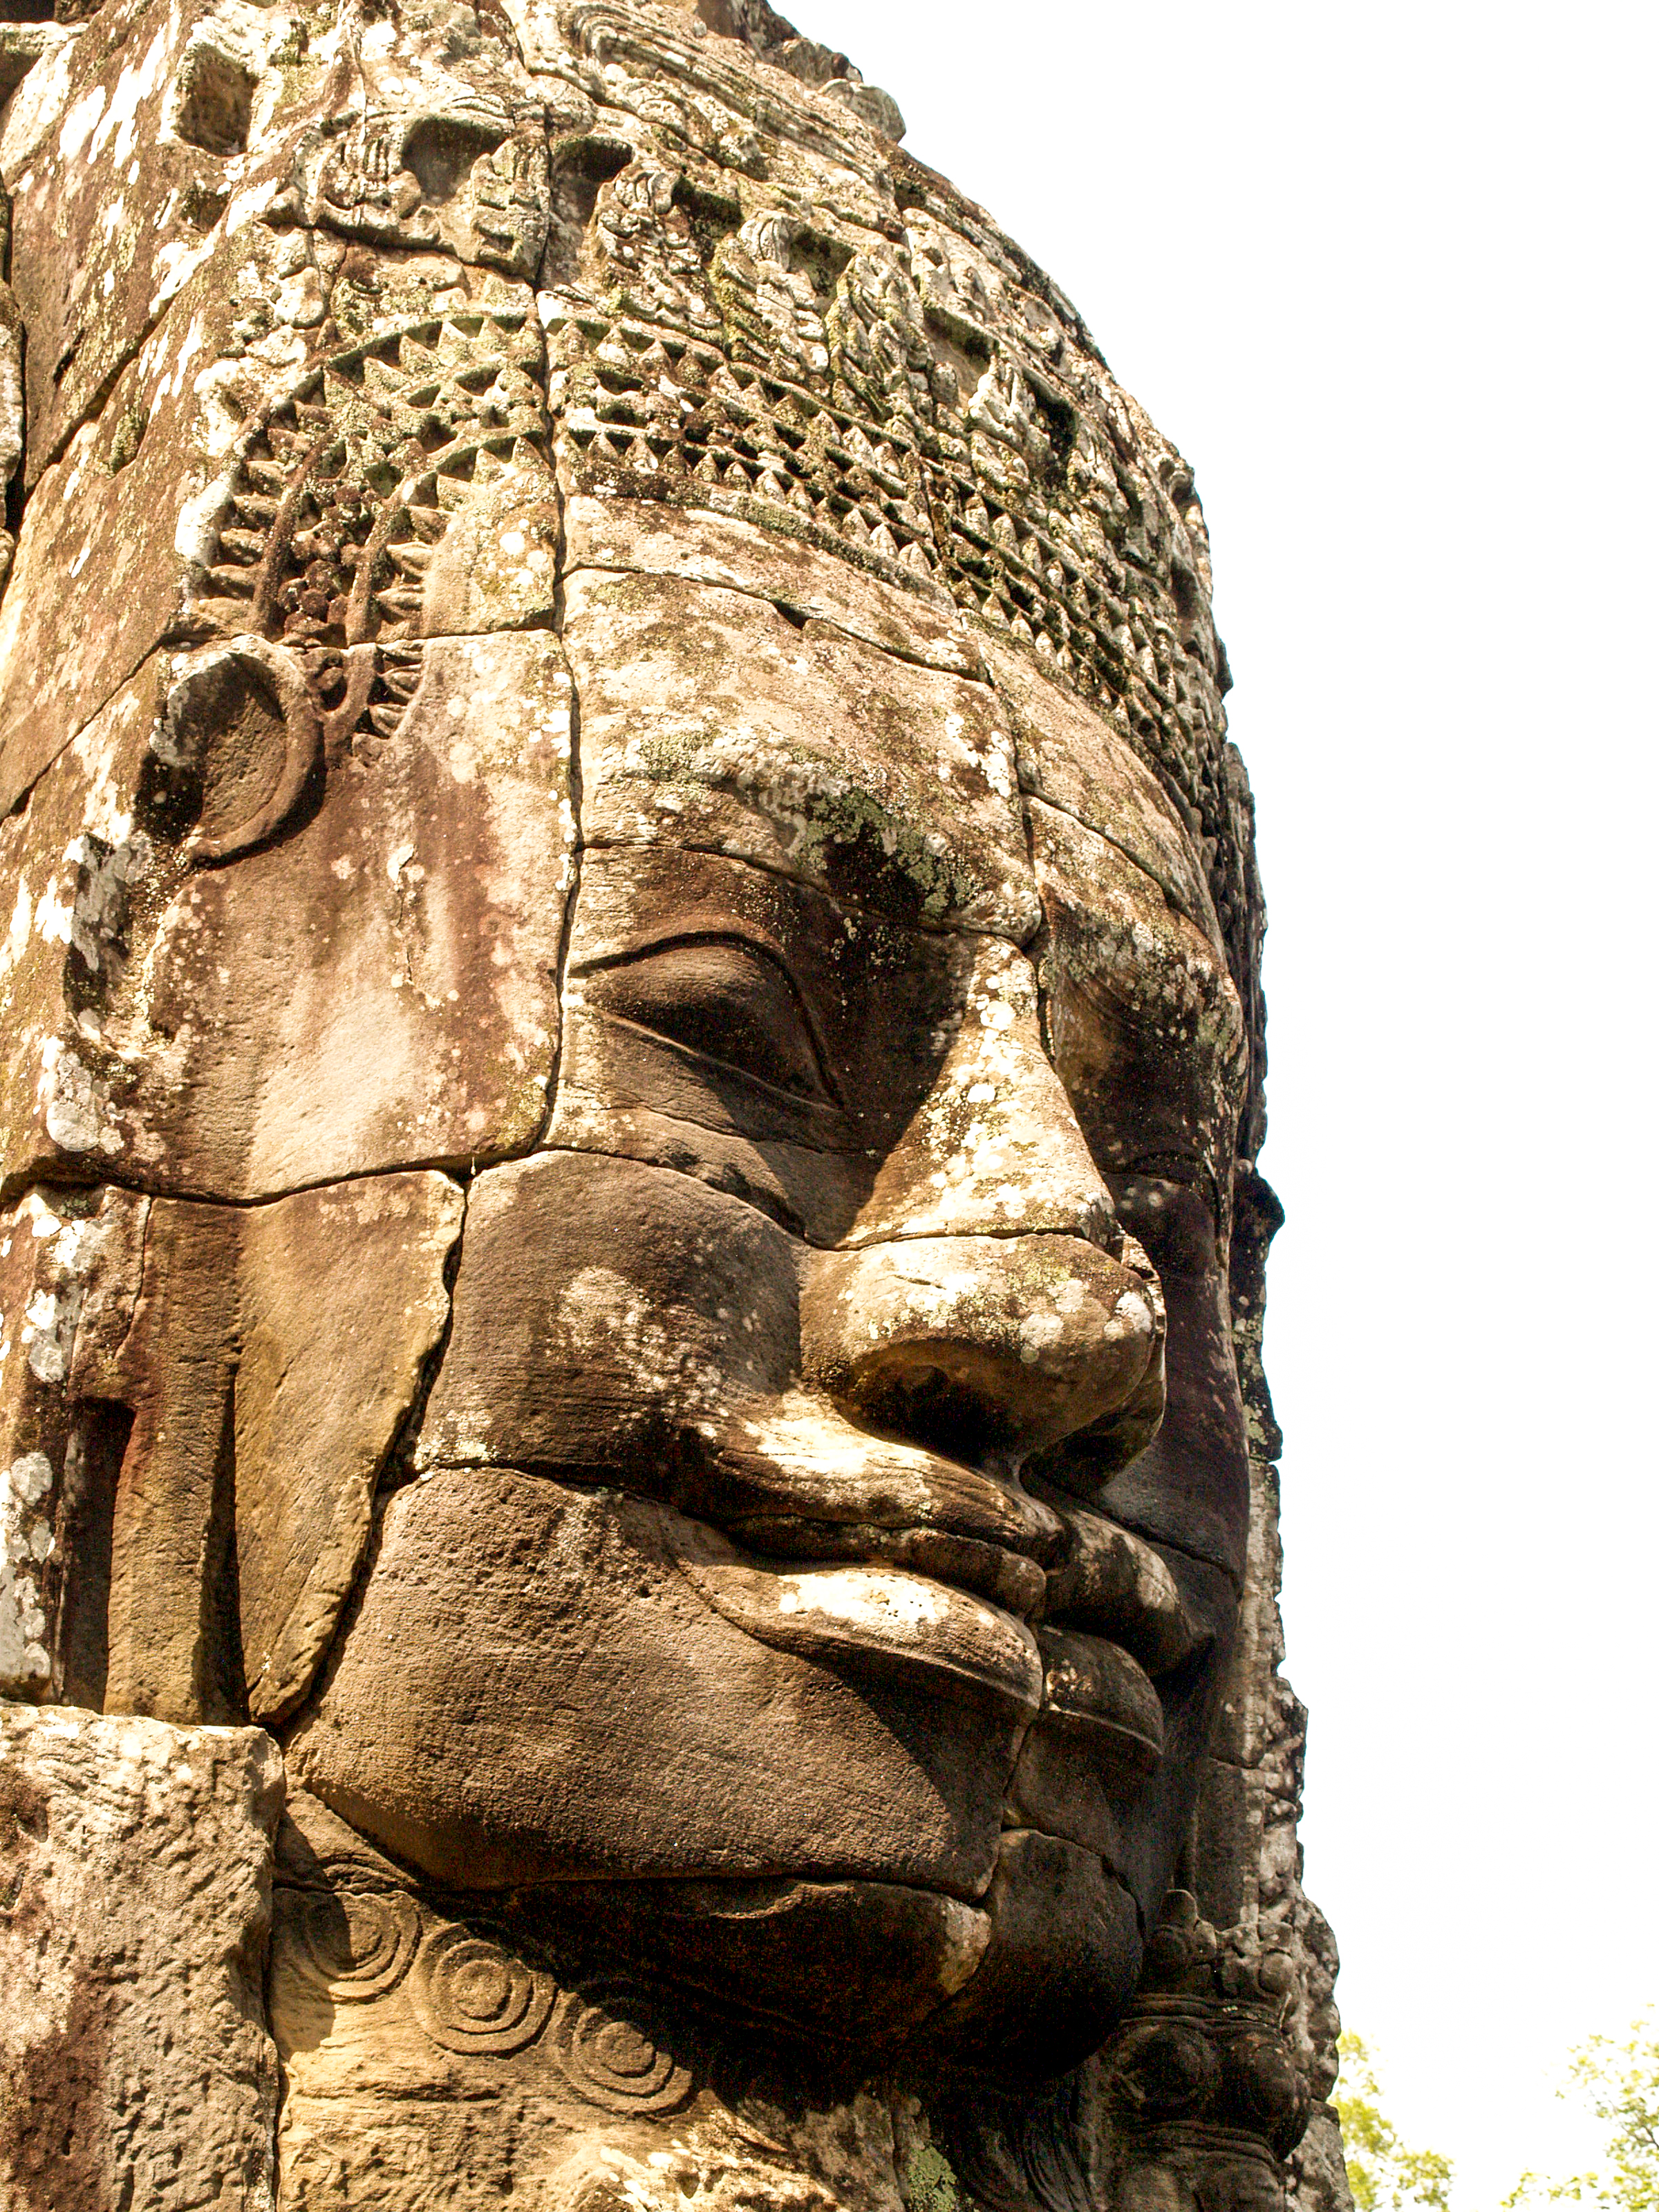
angkor, cambodia, khmer, travel, temple, stone, architecture, wat, ancient, thom, tourism, siem, reap, building, buddhism, ruin, tower, old, unesco, hinduism, monument, religious, reflection, site, heritage, exterior, buddha, cambodian, hindu, tomb, sculpture, stone carving, ancient history, archaeological site, carving, head, rock, statue, relief, history, artifact, classical sculpture, tree, historic site